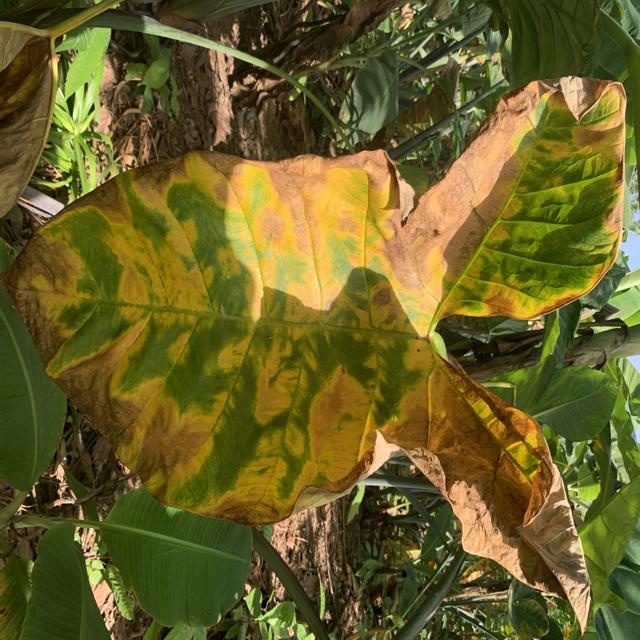
Label: Late_Blight